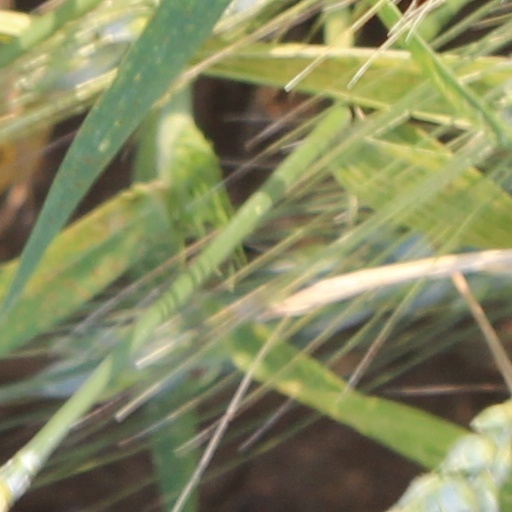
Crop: wheat